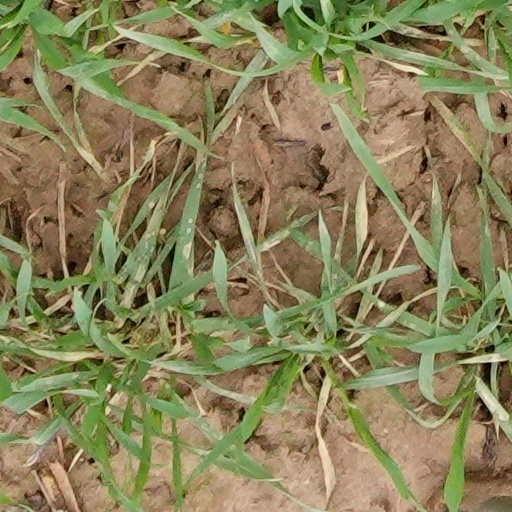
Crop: wheat